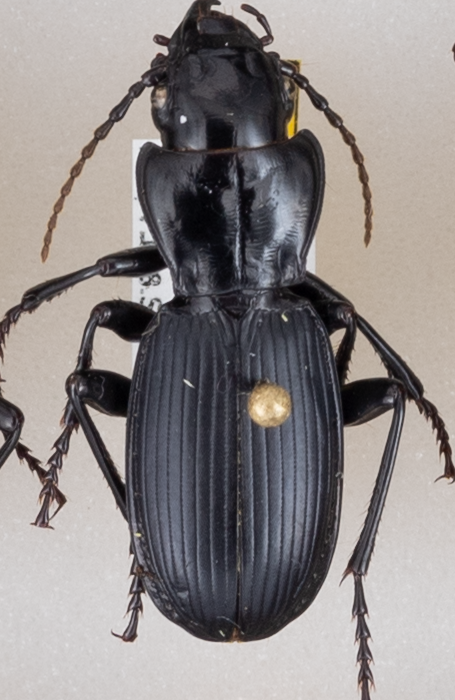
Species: Pterostichus lama
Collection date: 2021-06-08
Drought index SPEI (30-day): -0.842
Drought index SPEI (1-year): -0.66
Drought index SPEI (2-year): -0.184